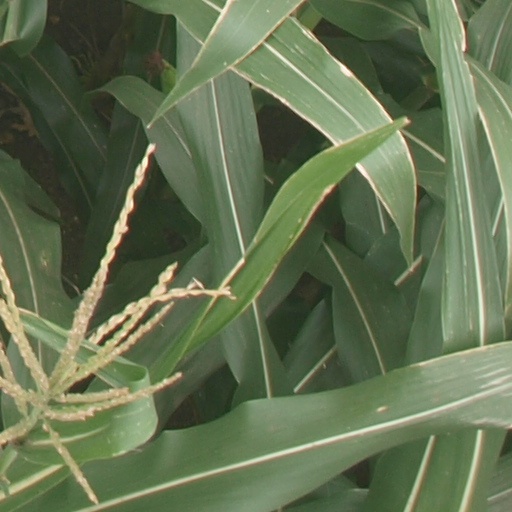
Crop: maize; corn